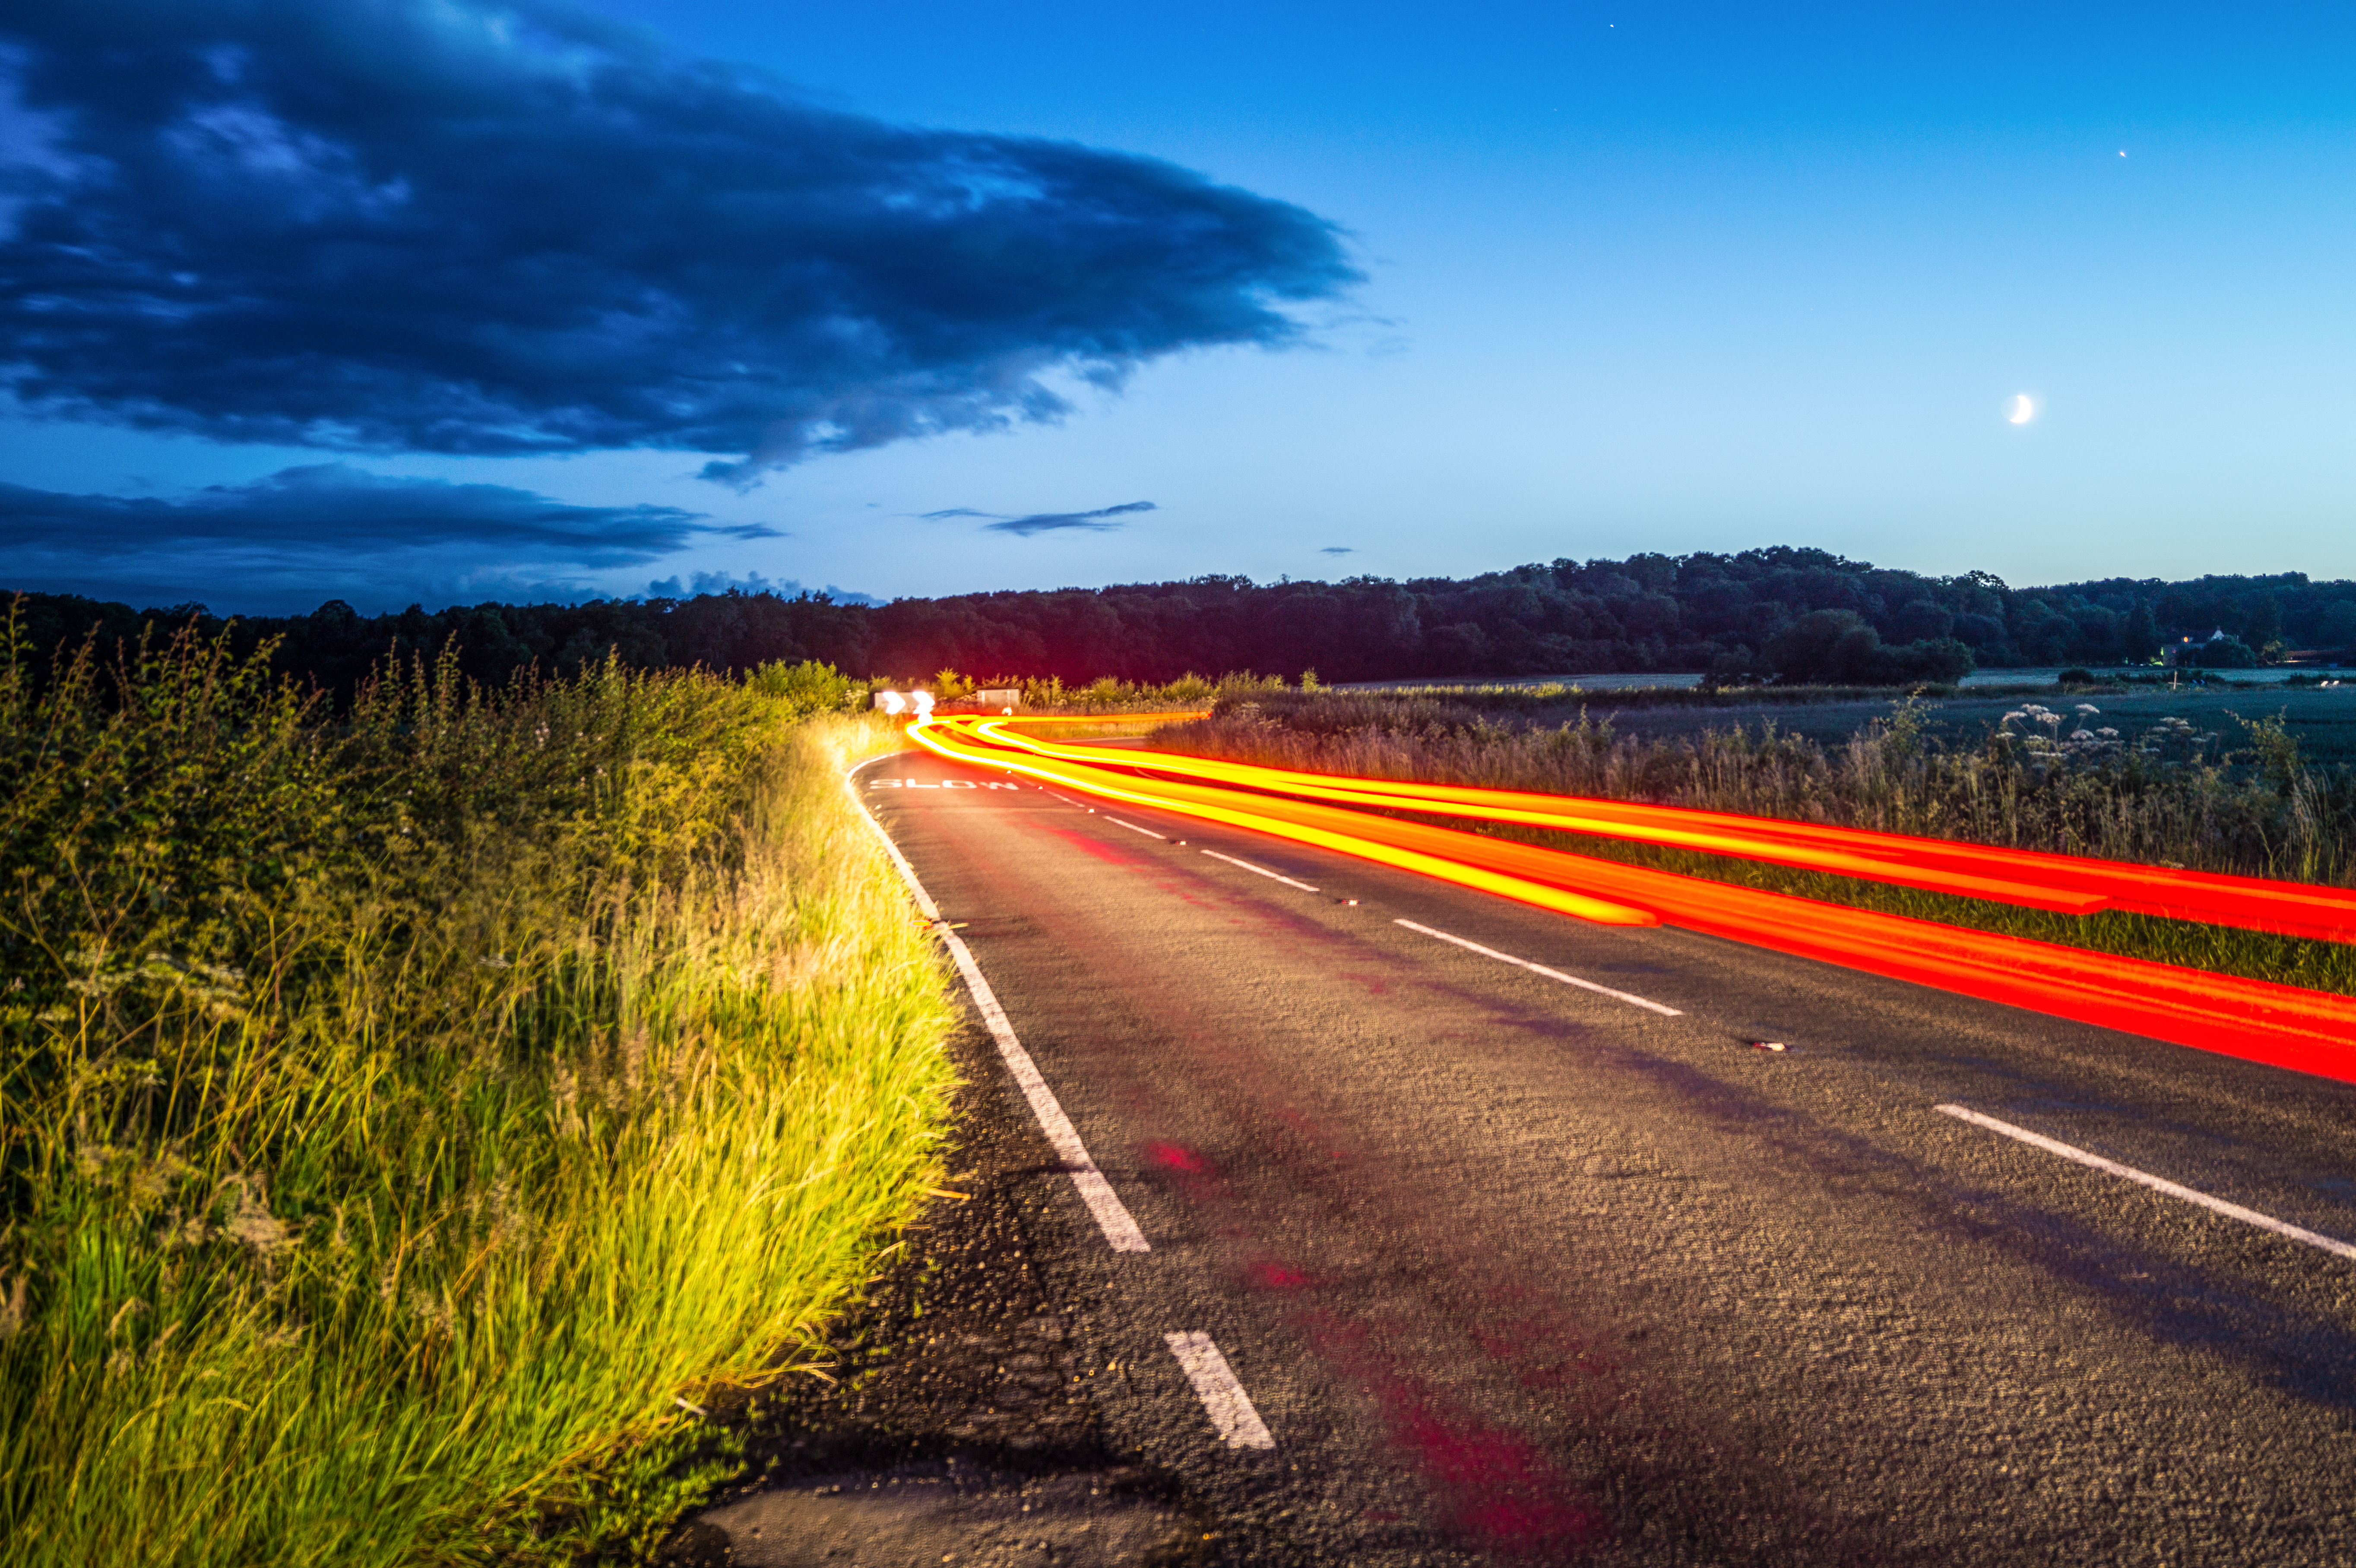
landscape, grass, horizon, light, cloud, sky, sunset, road, trail, car, field, prairie, countryside, morning, star, hour, highway, driving, country, asphalt, dirt road, dusk, bush, evening, twilight, orange, green, golden, bend, shadow, blue, lane, moon, road trip, long, shadows, clouds, exposure, corner, stars, infrastructure, bushes, trails, rural area, nonbuilding structure, controlled access highway